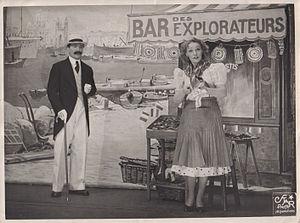
Cloé Vidiane jouant la comédie.
Jeanne Justine Laure Claué dite Cloé Vidiane, née à Aurignac le 9 janvier 1894 et morte à Toulouse le 19 août 1978, est une chanteuse française.